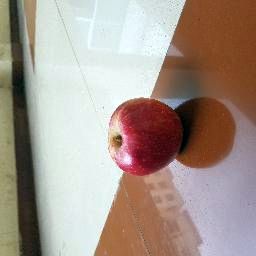
Fruit: Apple
Quality: Good